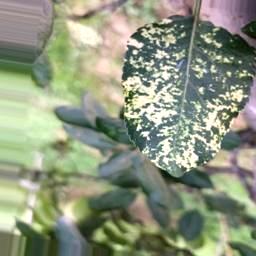
Label: Apple_Mosaic